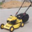
Label: lawn_mower